List of north–south roads in Toronto

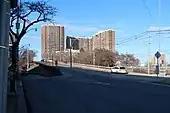
Main Street looking north from Upper Beaches

Kipling Avenue is rumoured to be named after Rudyard Kipling, author of "The Jungle Book". Kipling was scheduled to read at the Woodbridge fair in 1907, but was forced to cancel at the last moment for reasons of health; it is said that the road to Woodbridge, thereto referred to as Mimico Street, was named in honour of the anticipated author. The road was named by 1908, but may have been named earlier in honour of a local farmer with that last name.